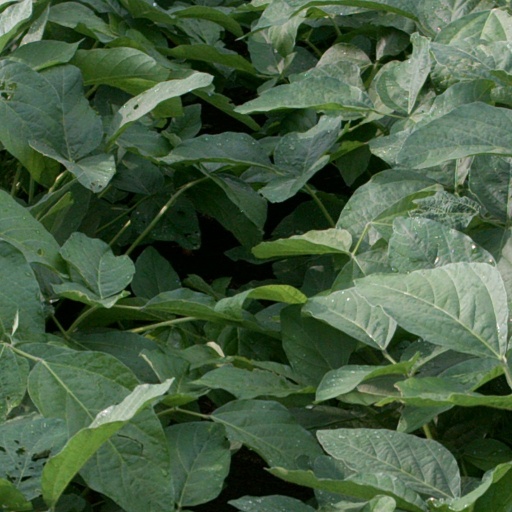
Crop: soybean